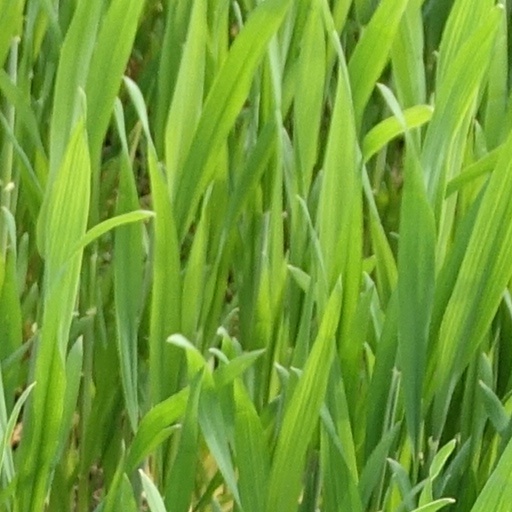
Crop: wheat